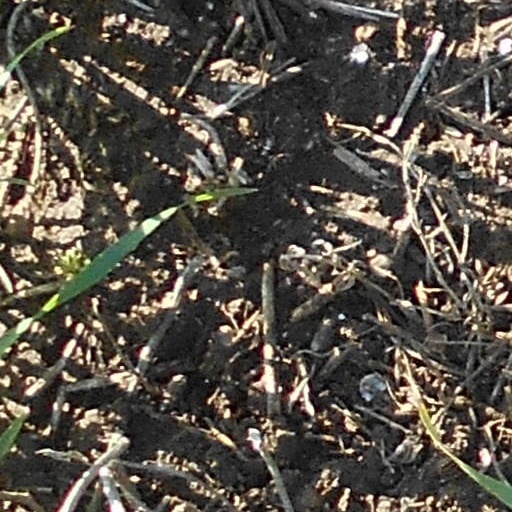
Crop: wheat